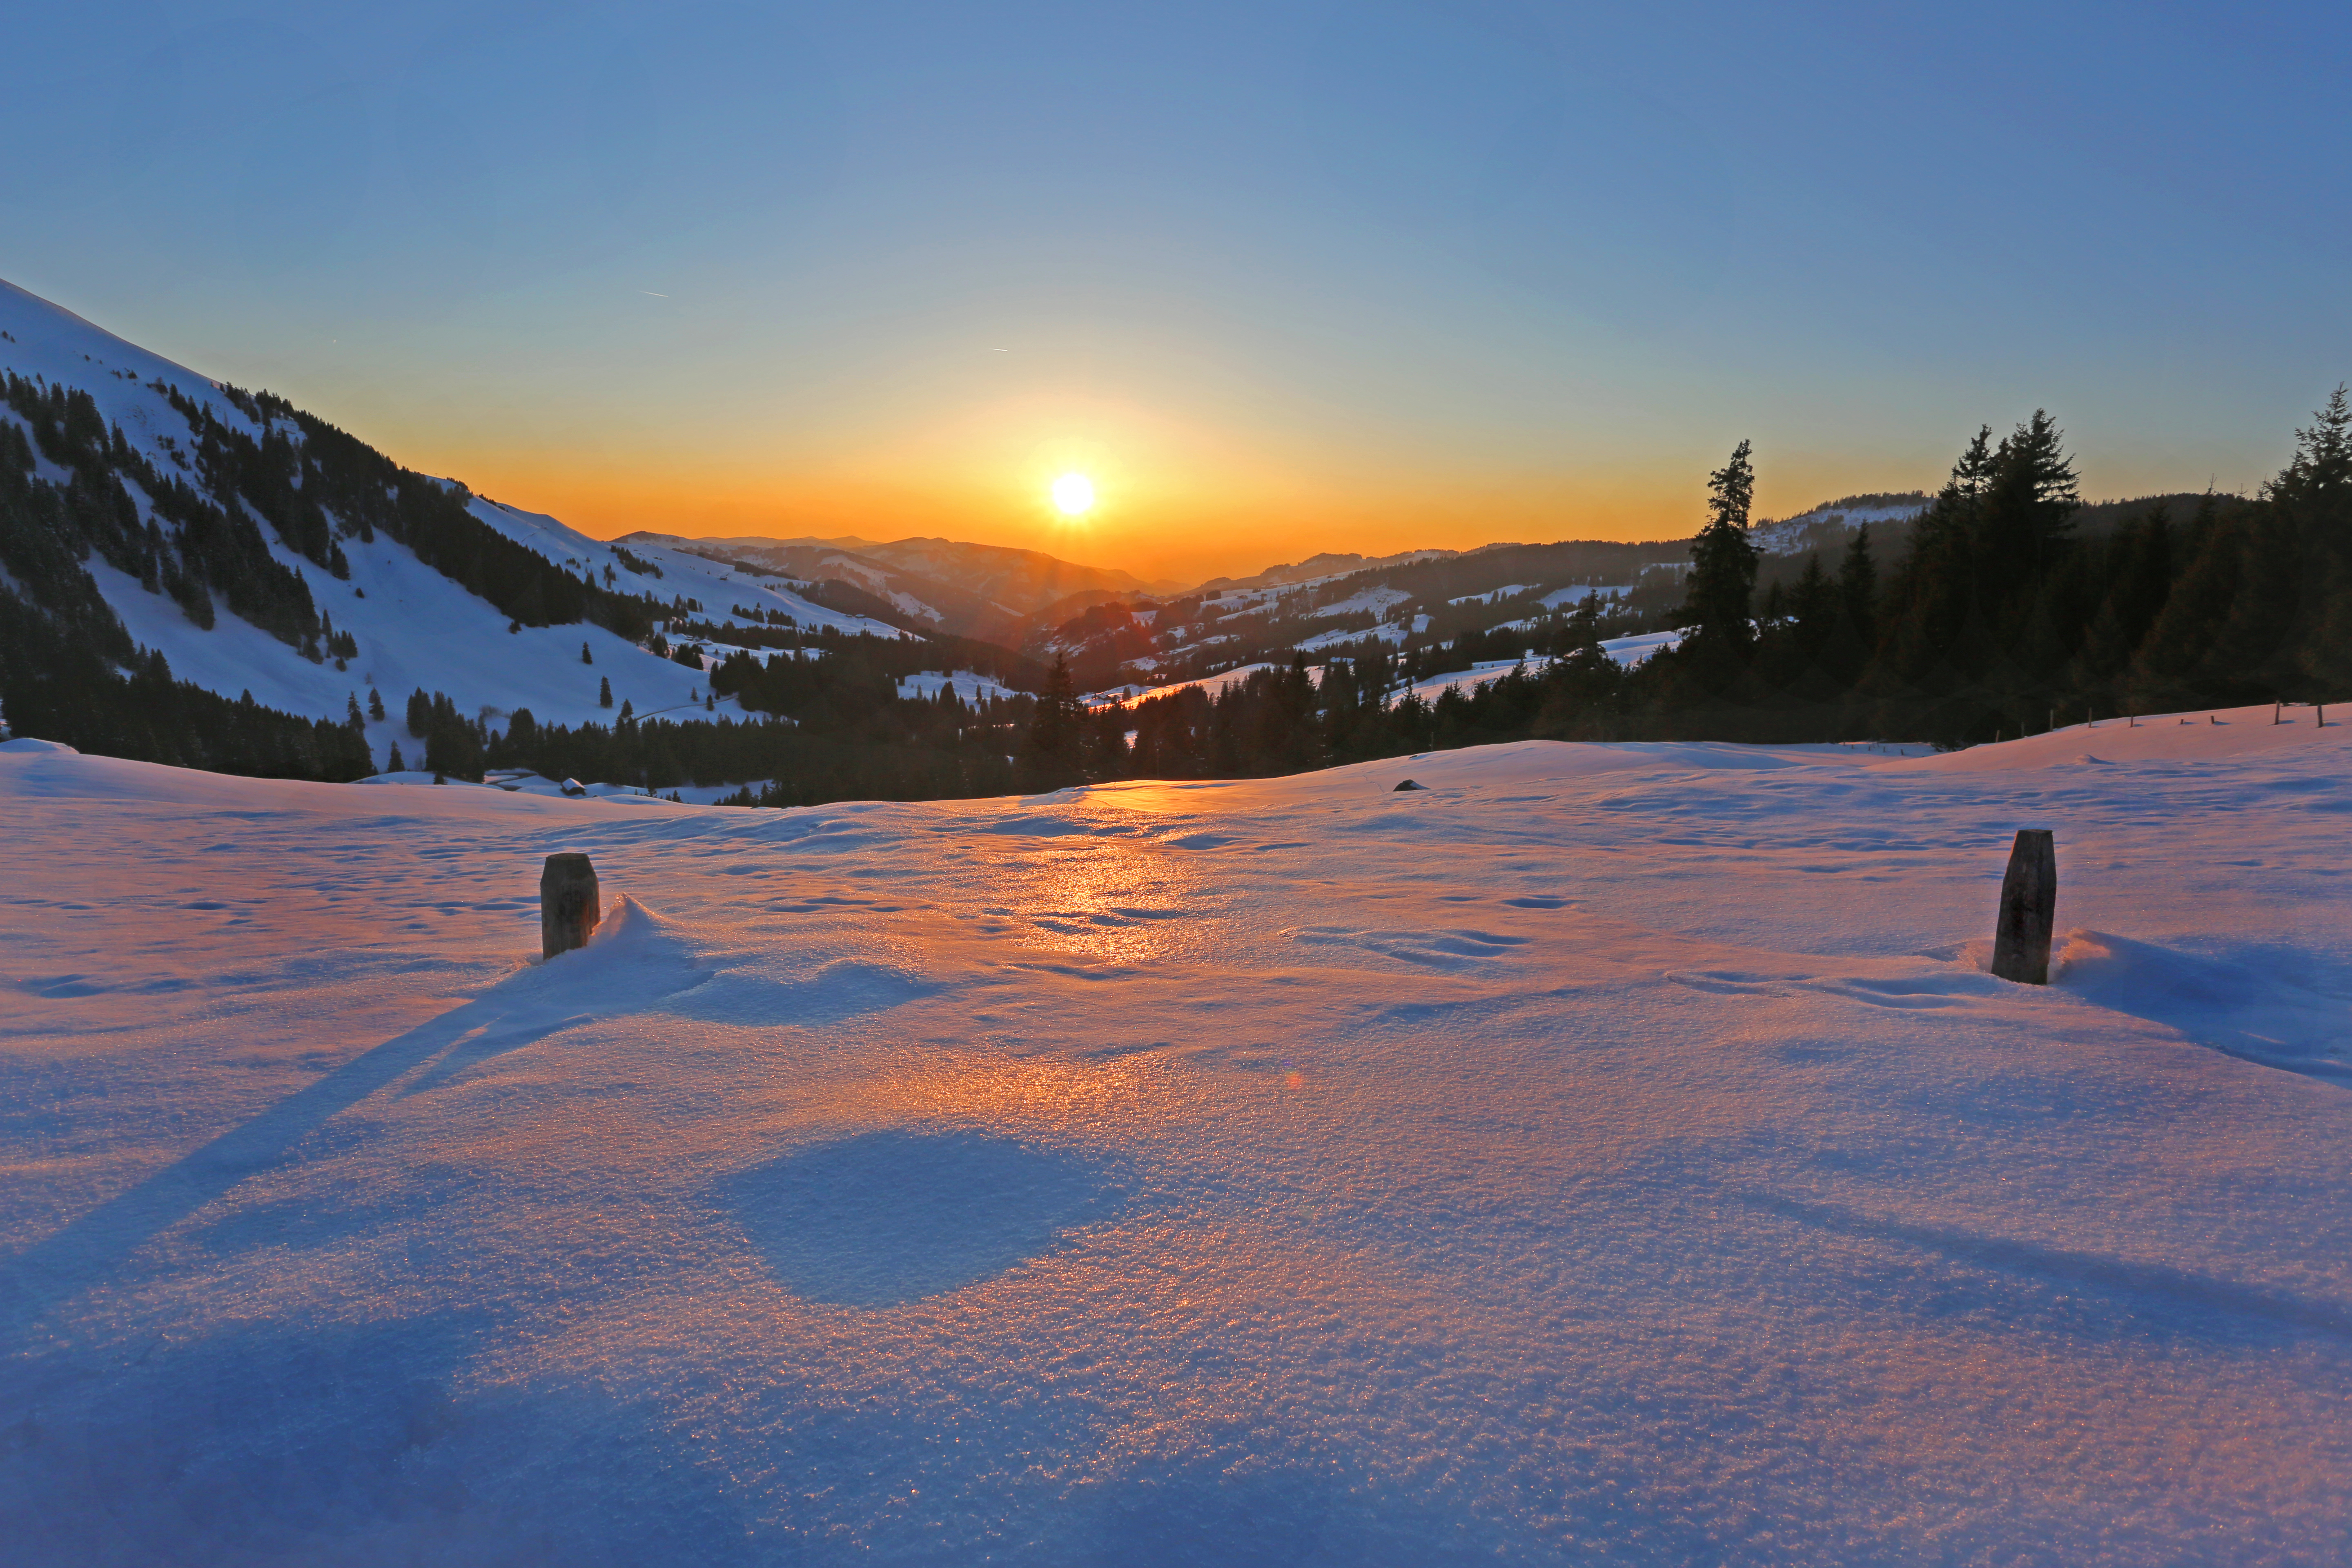
landscape, nature, mountain, snow, winter, sun, sunrise, sunset, morning, lake, dawn, mountain range, dusk, ice, evening, weather, arctic, season, mountains, plateau, piste, mountainous landforms